Volkswagen Polo

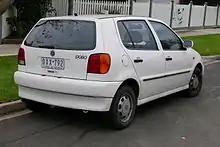
1997 Volkswagen Polo five-door hatchback (Australia; before facelift) rear

The Mark III Polo or "Typ 6N", (sometimes referred to as the "Mark 4" by enthusiasts as it is the Polo's fourth guise) appeared in 1994, and was a completely new model (on a new chassis), available as three- and five-door hatchback versions, the latter making VW the last major European manufacturer to finally offer rear side doors in this class. It shared its platform with the SEAT Ibiza Mark 2. This platform actually used the floorpan of the Volkswagen Golf Mk3 (a multitude of mechanical parts and all of the suspension components were interchangeable among the three models). Although the dashboard and a number of mechanical components, including engines, were shared with the Ibiza, outwardly the two cars were different, with no shared body panels.